Paul Kirchner

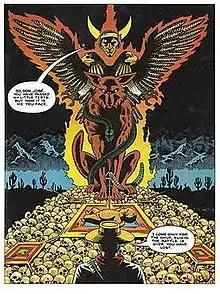
Paul Kirchner's "Shaman", from "Heavy Metal"

He penciled stories for DC's horror line and assisted on "Little Orphan Annie" for Tex Blaisdell, who took over the strip after the death of Harold Gray.